Ami Trivedi

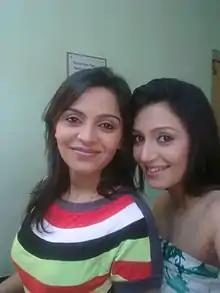
Ami Trivedi (left) on the sets of "Bajega Band Baaja", 2009

Ami Trivedi (born 15 July 1982) is an Indian television and theatre artist. She is most known for her roles of ""Kittu"" in "Kituu Sab Janti Hai" (2005–06) and ""Kokila"" in popular comedy sitcom "Papad Pol" (2010–11). She was last seen as Manjari Birla in Yeh Rishta Kya Kehlata Hai.